A Song Is Born

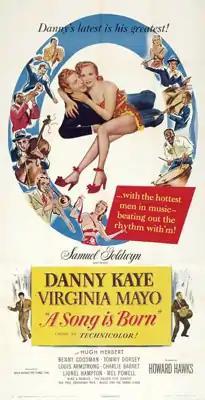
Theatrical release poster

A Song Is Born (also known as That's Life), starring Danny Kaye and Virginia Mayo, is a 1948 Technicolor musical film remake of Howard Hawks' 1941 movie "Ball of Fire" with Gary Cooper and Barbara Stanwyck. This version was also directed by Hawks, based on the story "From A to Z" by Billy Wilder and Thomas Monroe, adapted by Harry Tugend (uncredited) and produced by Samuel Goldwyn and released by RKO Radio Pictures.